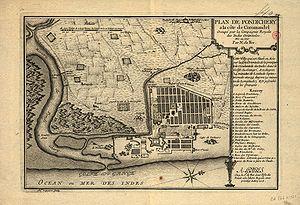
Pondichéry ou Puducherry est une ville du Sud-Est de l'Inde, capitale du territoire de Pondichéry et principale ville du district de Pondichéry, enclavée au Tamil Nadu.